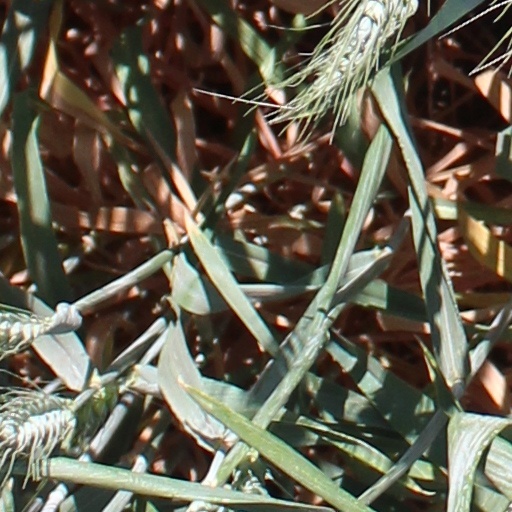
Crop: wheat